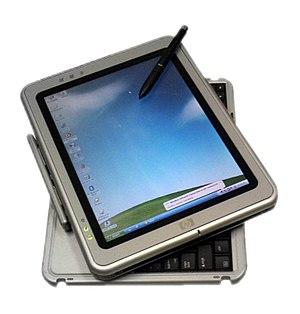
Windows XP Édition Tablet PC est une version du système d'exploitation Windows XP destinée aux ordinateurs portables de la catégorie des Tablet PC. Elle se distingue notamment par la gestion des écrans tactiles et la reconnaissance de l'écriture manuscrite. Elle ne peut pas être achetée séparément de l'ordinateur.
Microsoft Tablet PC est une technologie de Microsoft qui permet l'usage d'un stylet sur des ordinateurs personnels exécutant une version modifiée de Windows. Une des fonctionnalités est la reconnaissance de l'écriture manuscrite. Les constructeurs tels que HP ou Dell produisaient des ordinateurs personnels correspondants aux spécifications de Microsoft. Leur système d'exploitation était Windows XP Tablet PC Edition de 2001 à 2006, puis Windows Vista et finalement Windows 7.